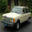
Label: automobile